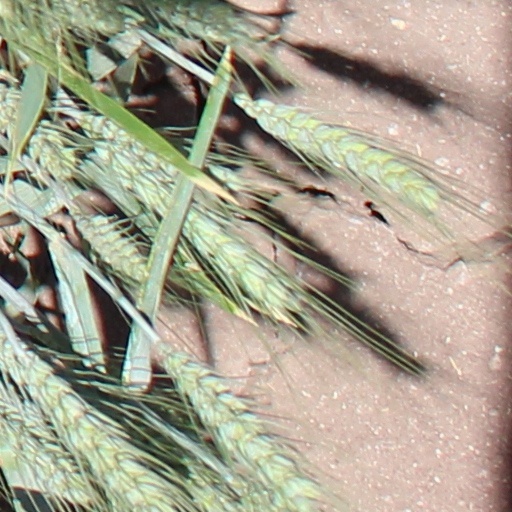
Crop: wheat